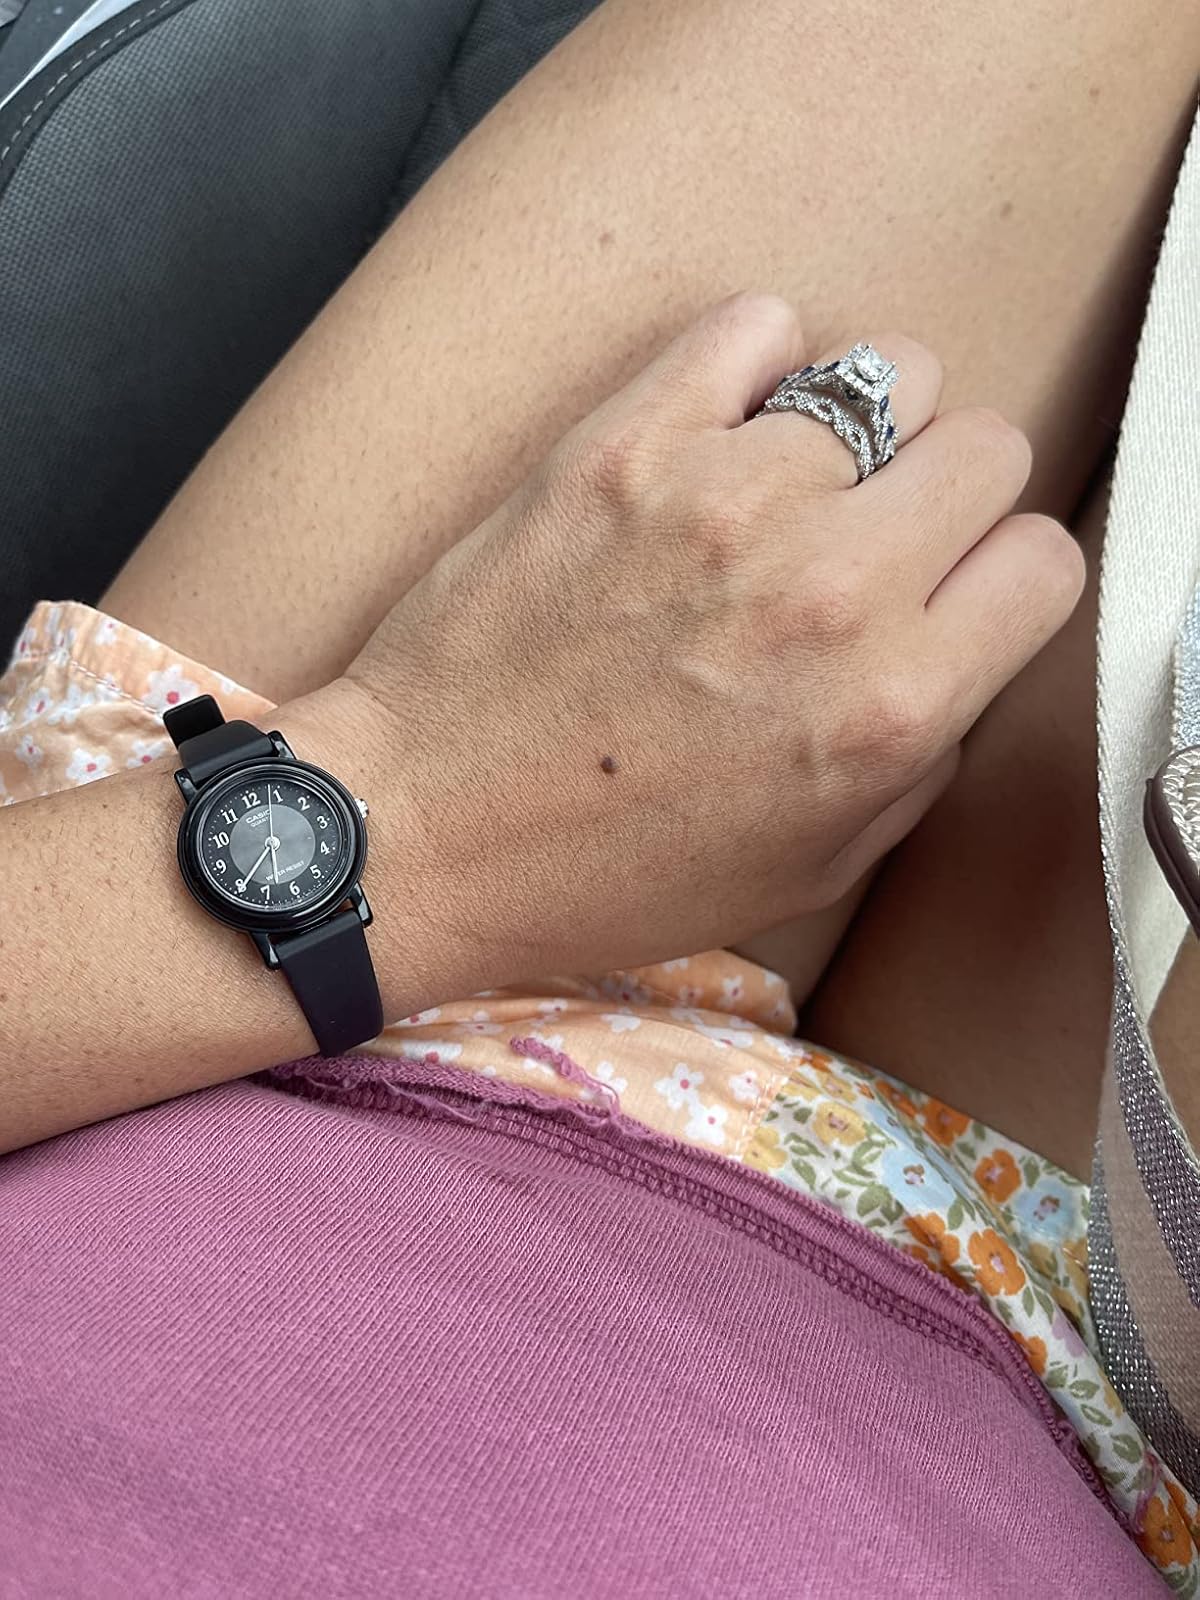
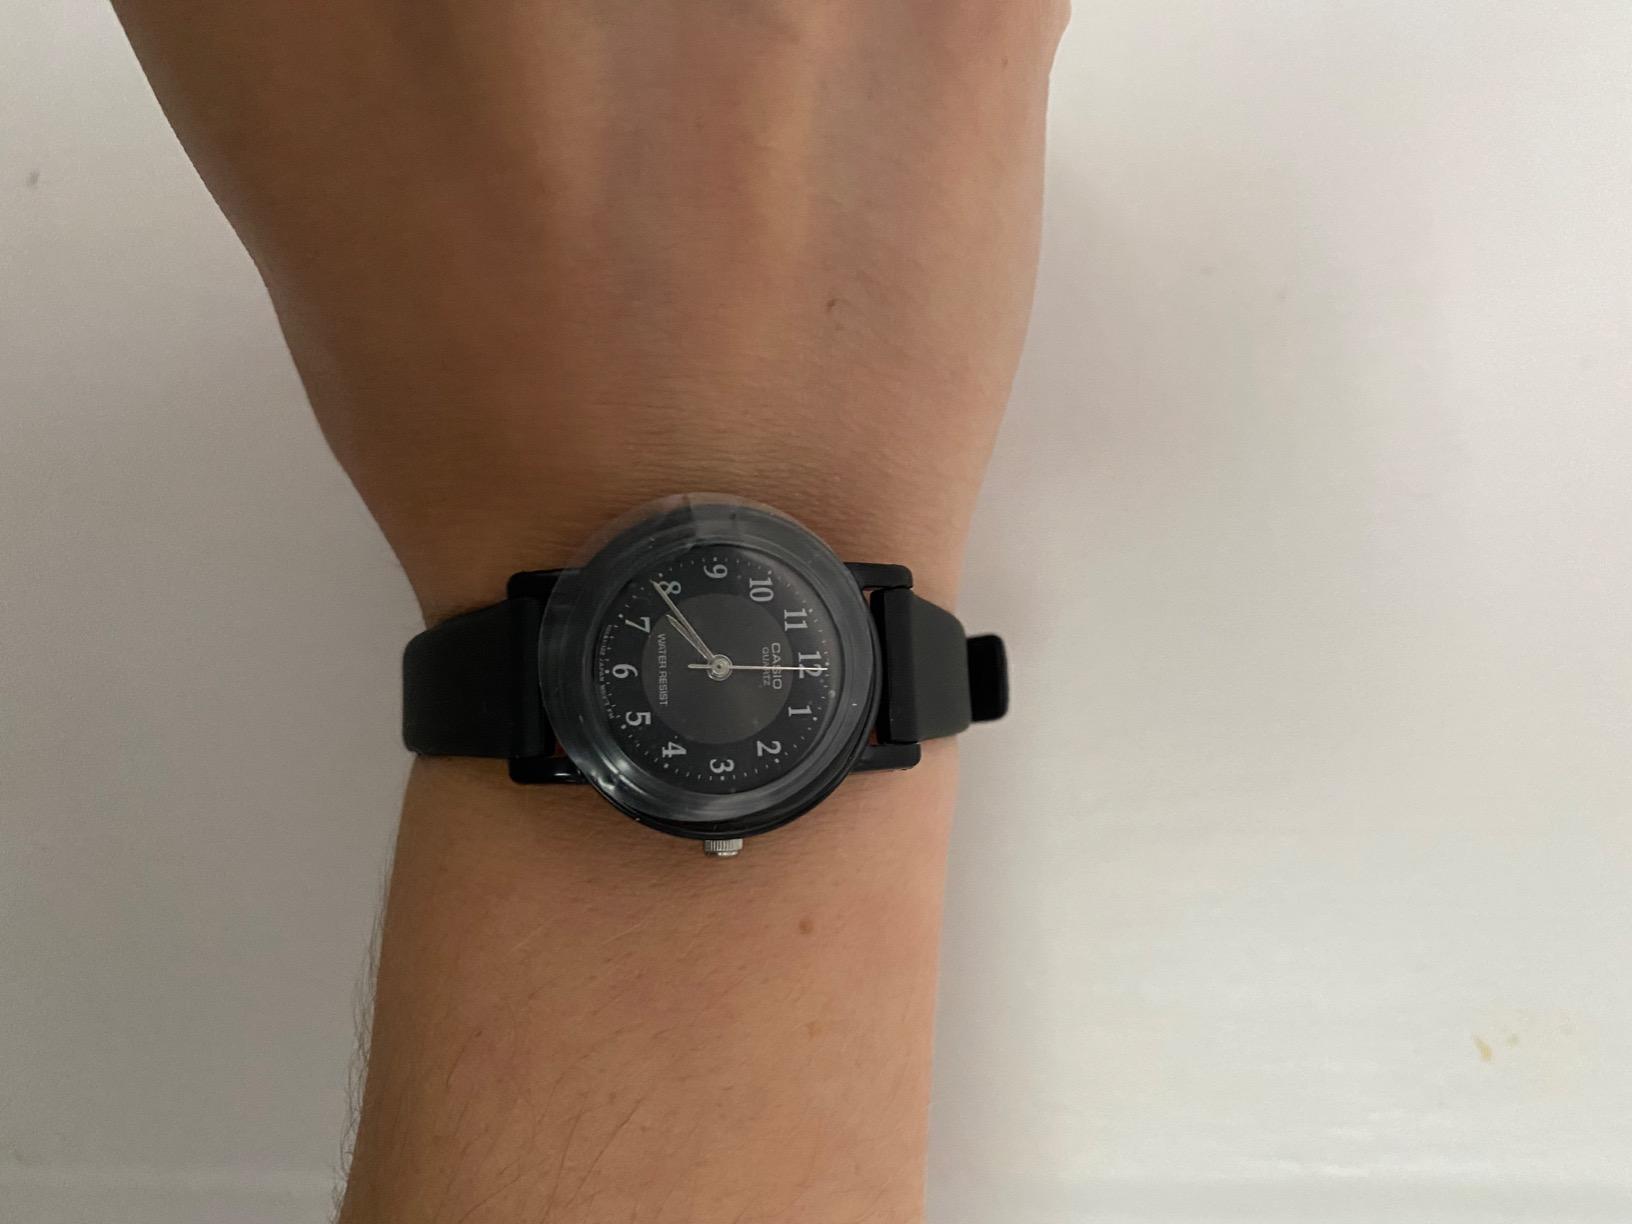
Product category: accessories_watch
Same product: yes